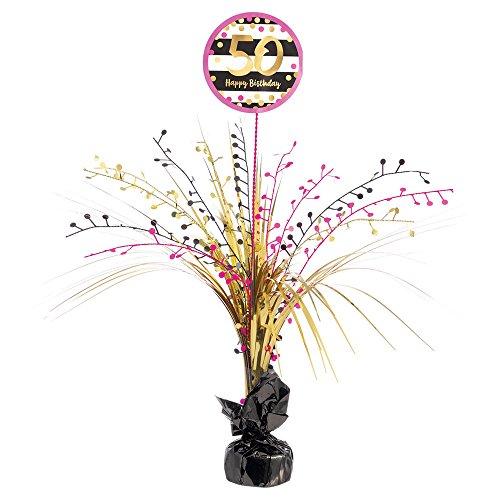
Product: Amscan 111914 Centerpiece, 18", Multicolor
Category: Toys & Games | Party Supplies | Party Favors
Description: Pink and Gold 50th Birthday Spray Centerpiece 1.
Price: $8.88